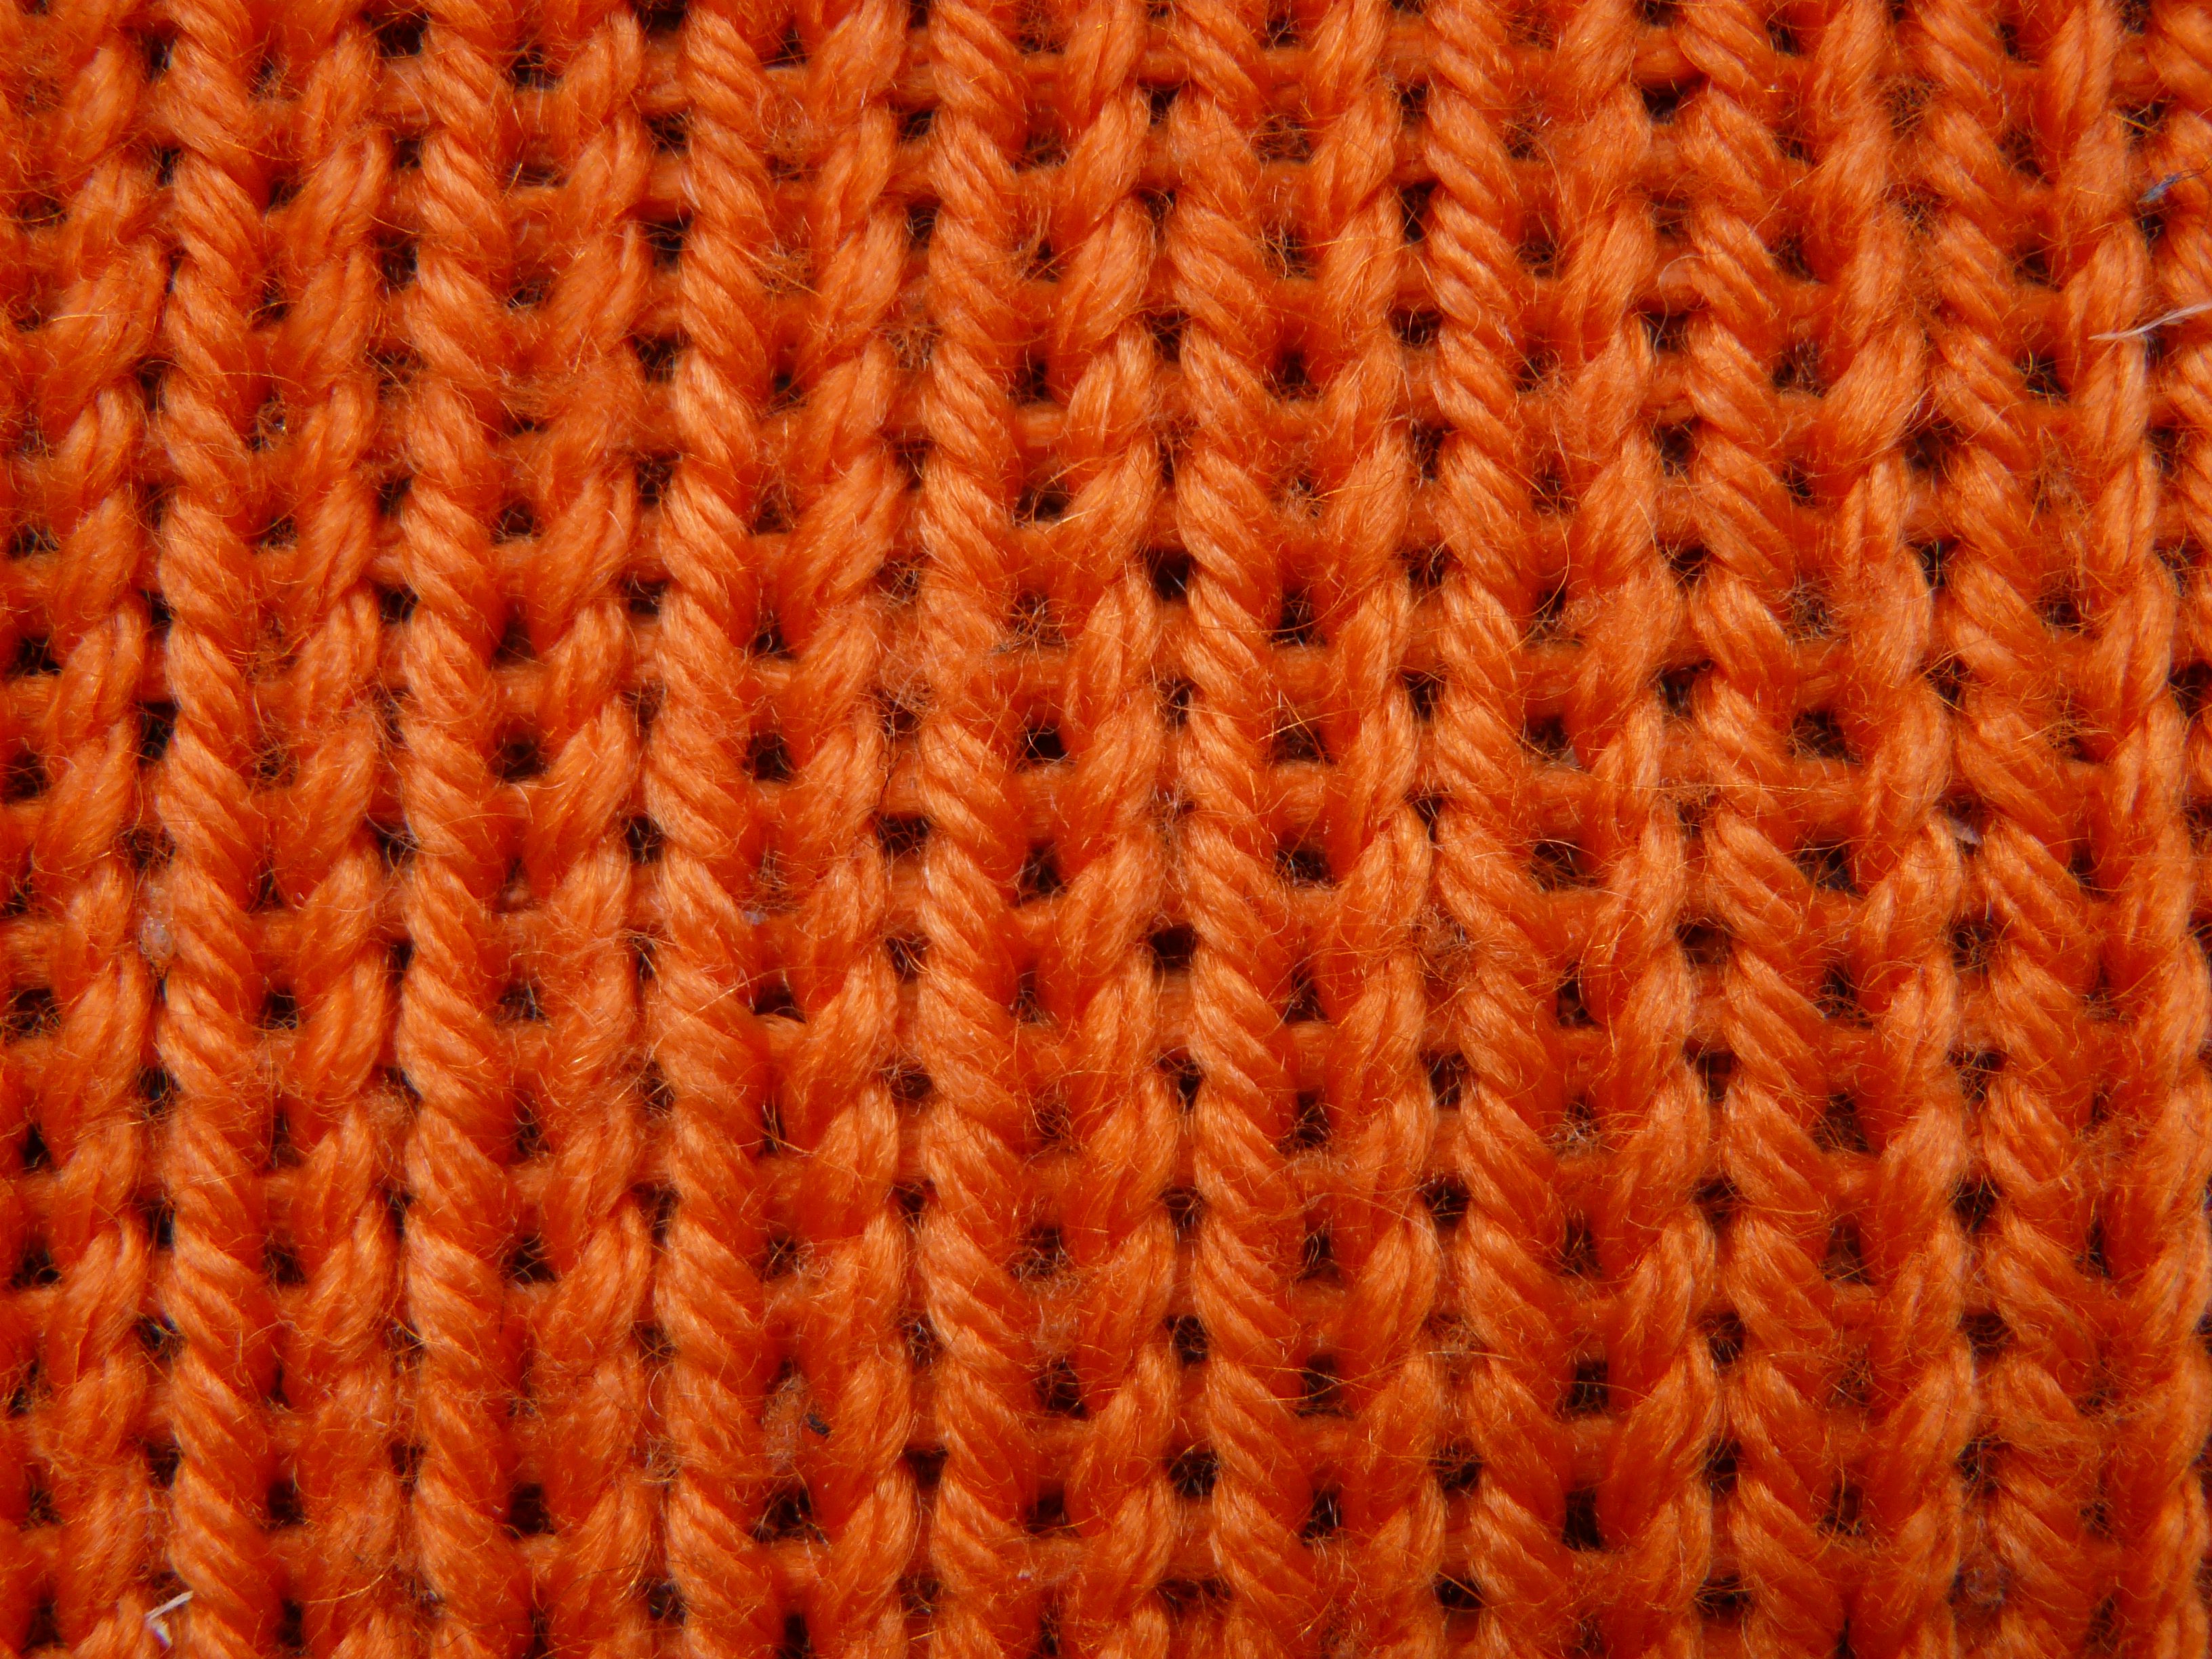
orange, pattern, red, knit, close, wool, material, weave, fabric, thread, crochet, knitting, textile, art, net, tissue, flooring